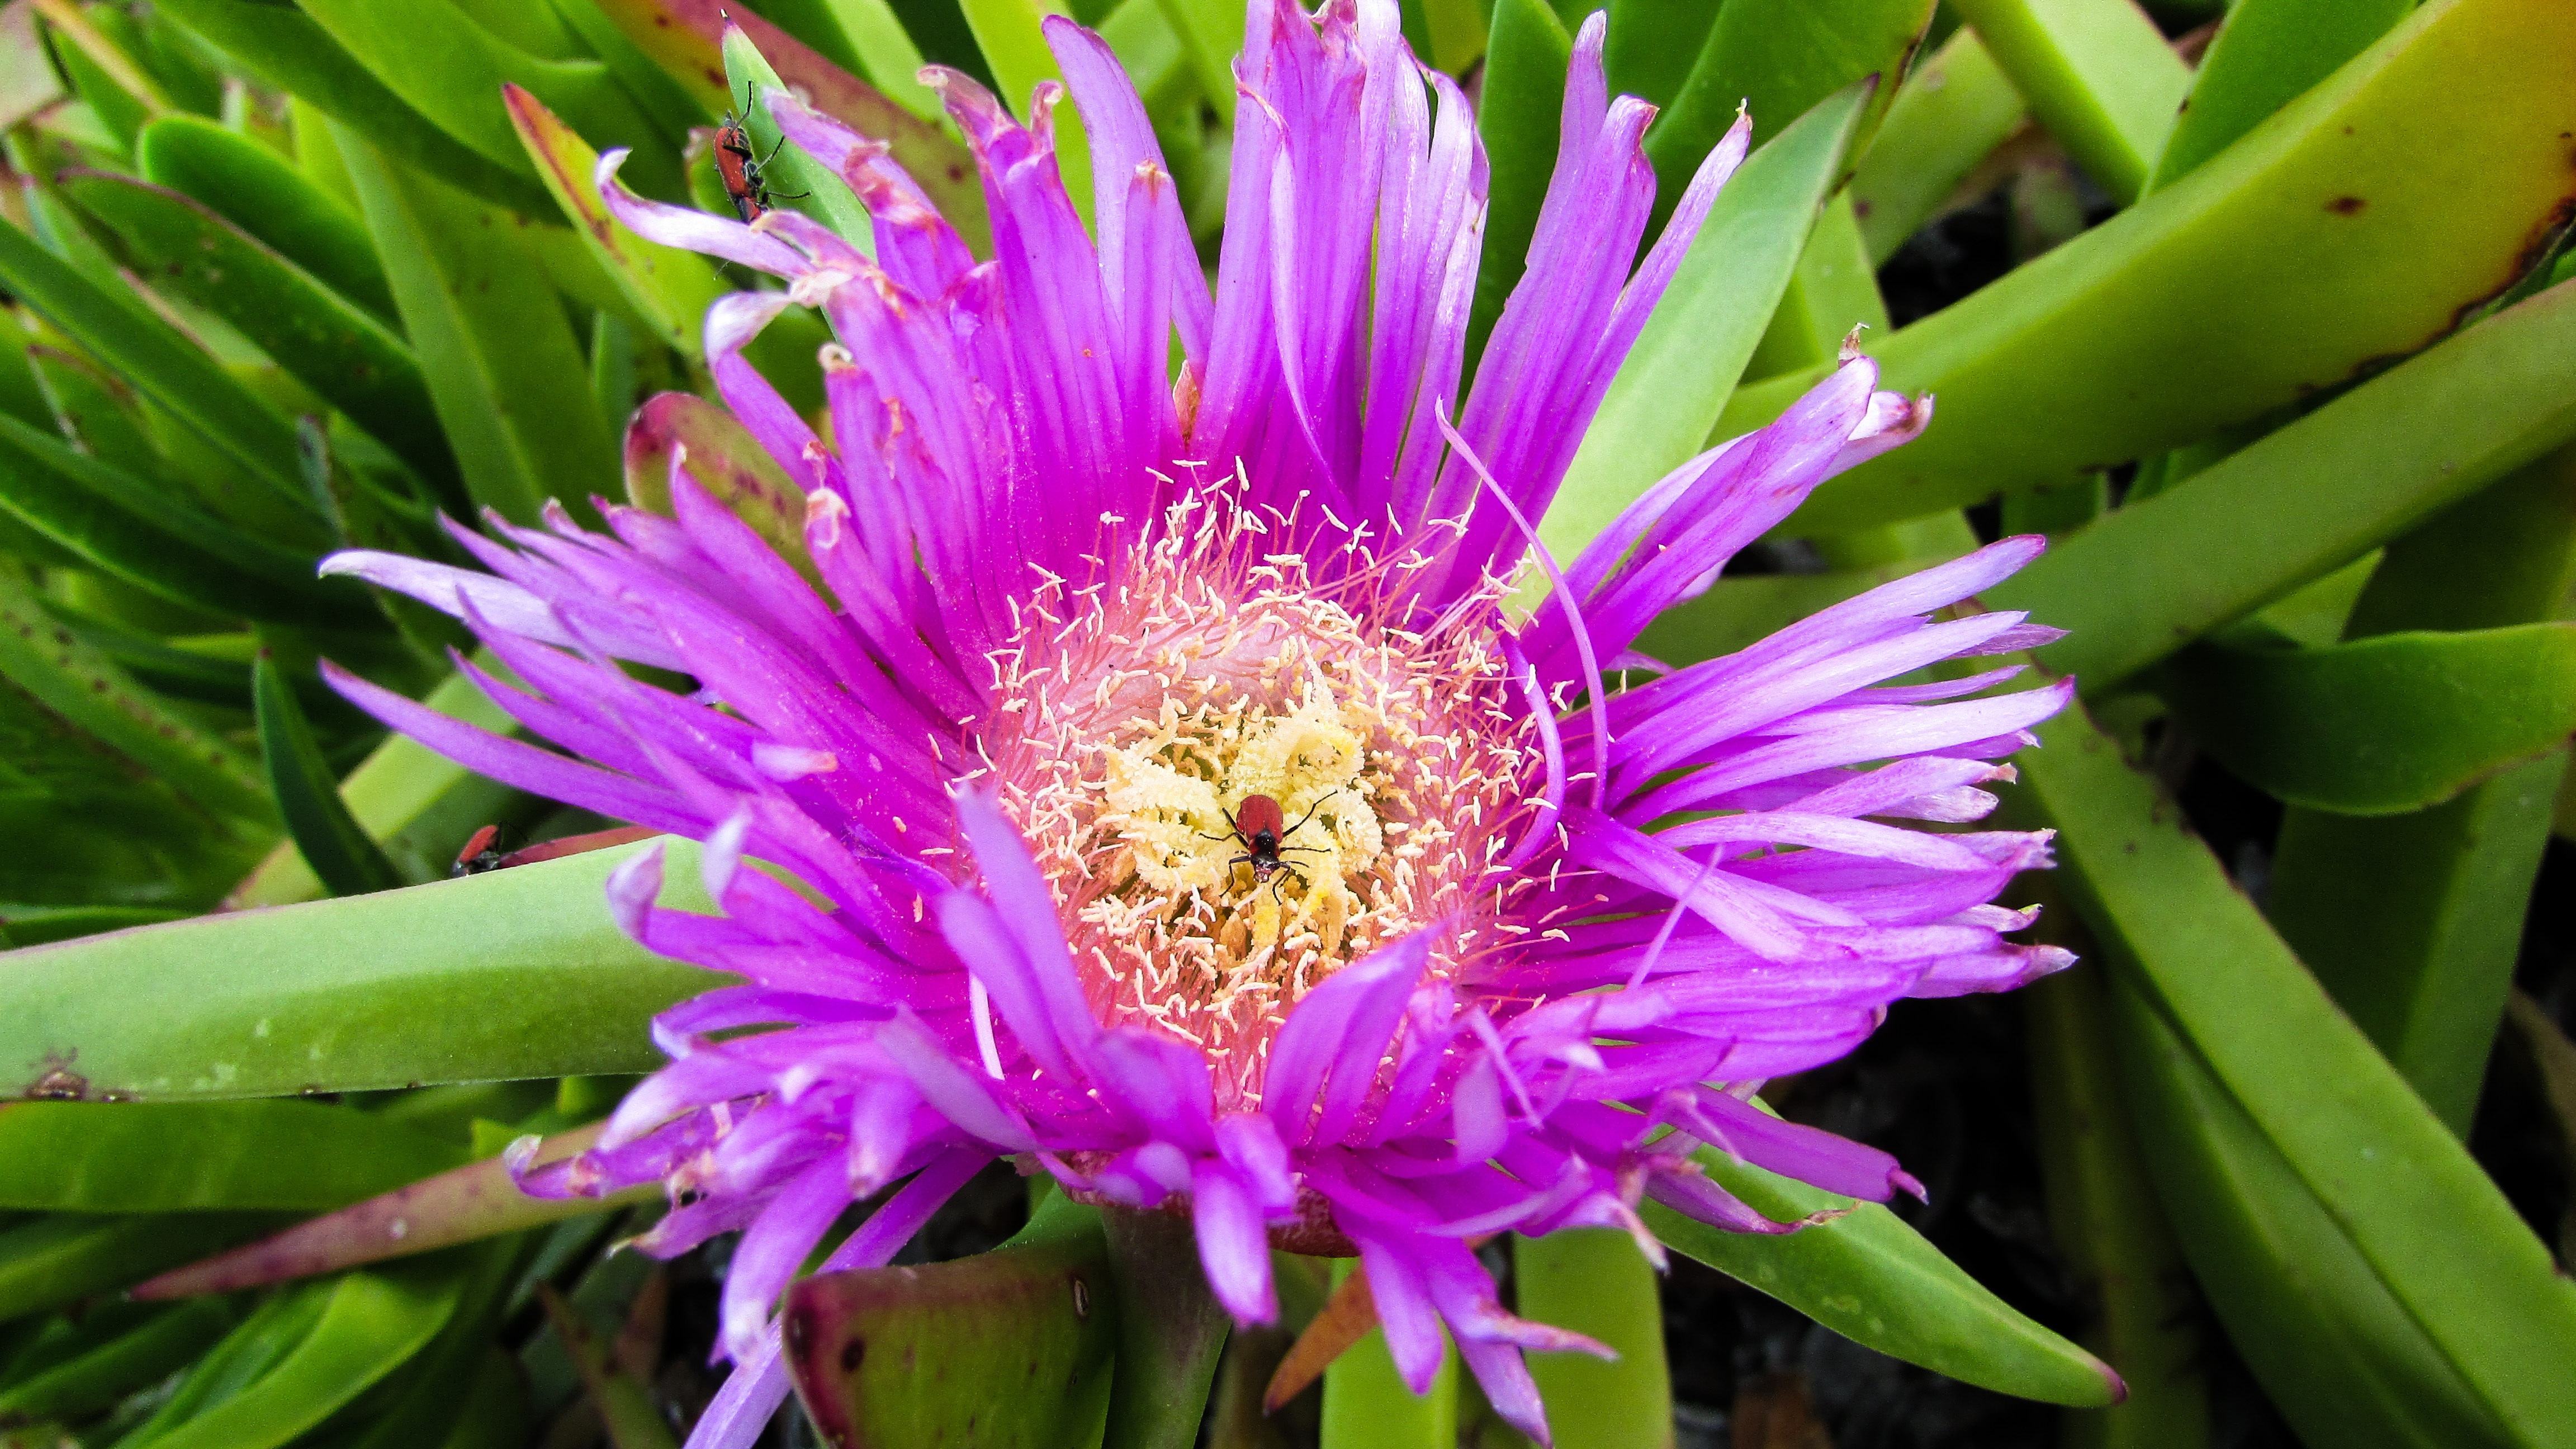
nature, blossom, plant, flower, purple, petal, bloom, spring, botany, flora, wildflower, close up, pigface, cyprus, macro photography, flowering plant, ice plant, land plant, ice plant family, karkalla